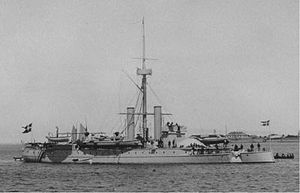
Danske panserskibe / Panserskibene kort beskrevet
Tordenskjold (1880)
Der har eksisteret danske panserskibe i et tidsrum på 80 år fra 1863 til 1943. Den danske marine var i 1860'erne indstillet på at tage de nyeste teknologiske landvindinger i brug for at opretholde sin overlegenhed til søs over Preussen og de øvrige tyske stater. Det indgik både i 1. og 2. slesvigske krig i den danske sømilitære strategi, at man skulle være i stand til at blokere såvel Nordsø- som Østersøhavnene i det Tyske Forbund.